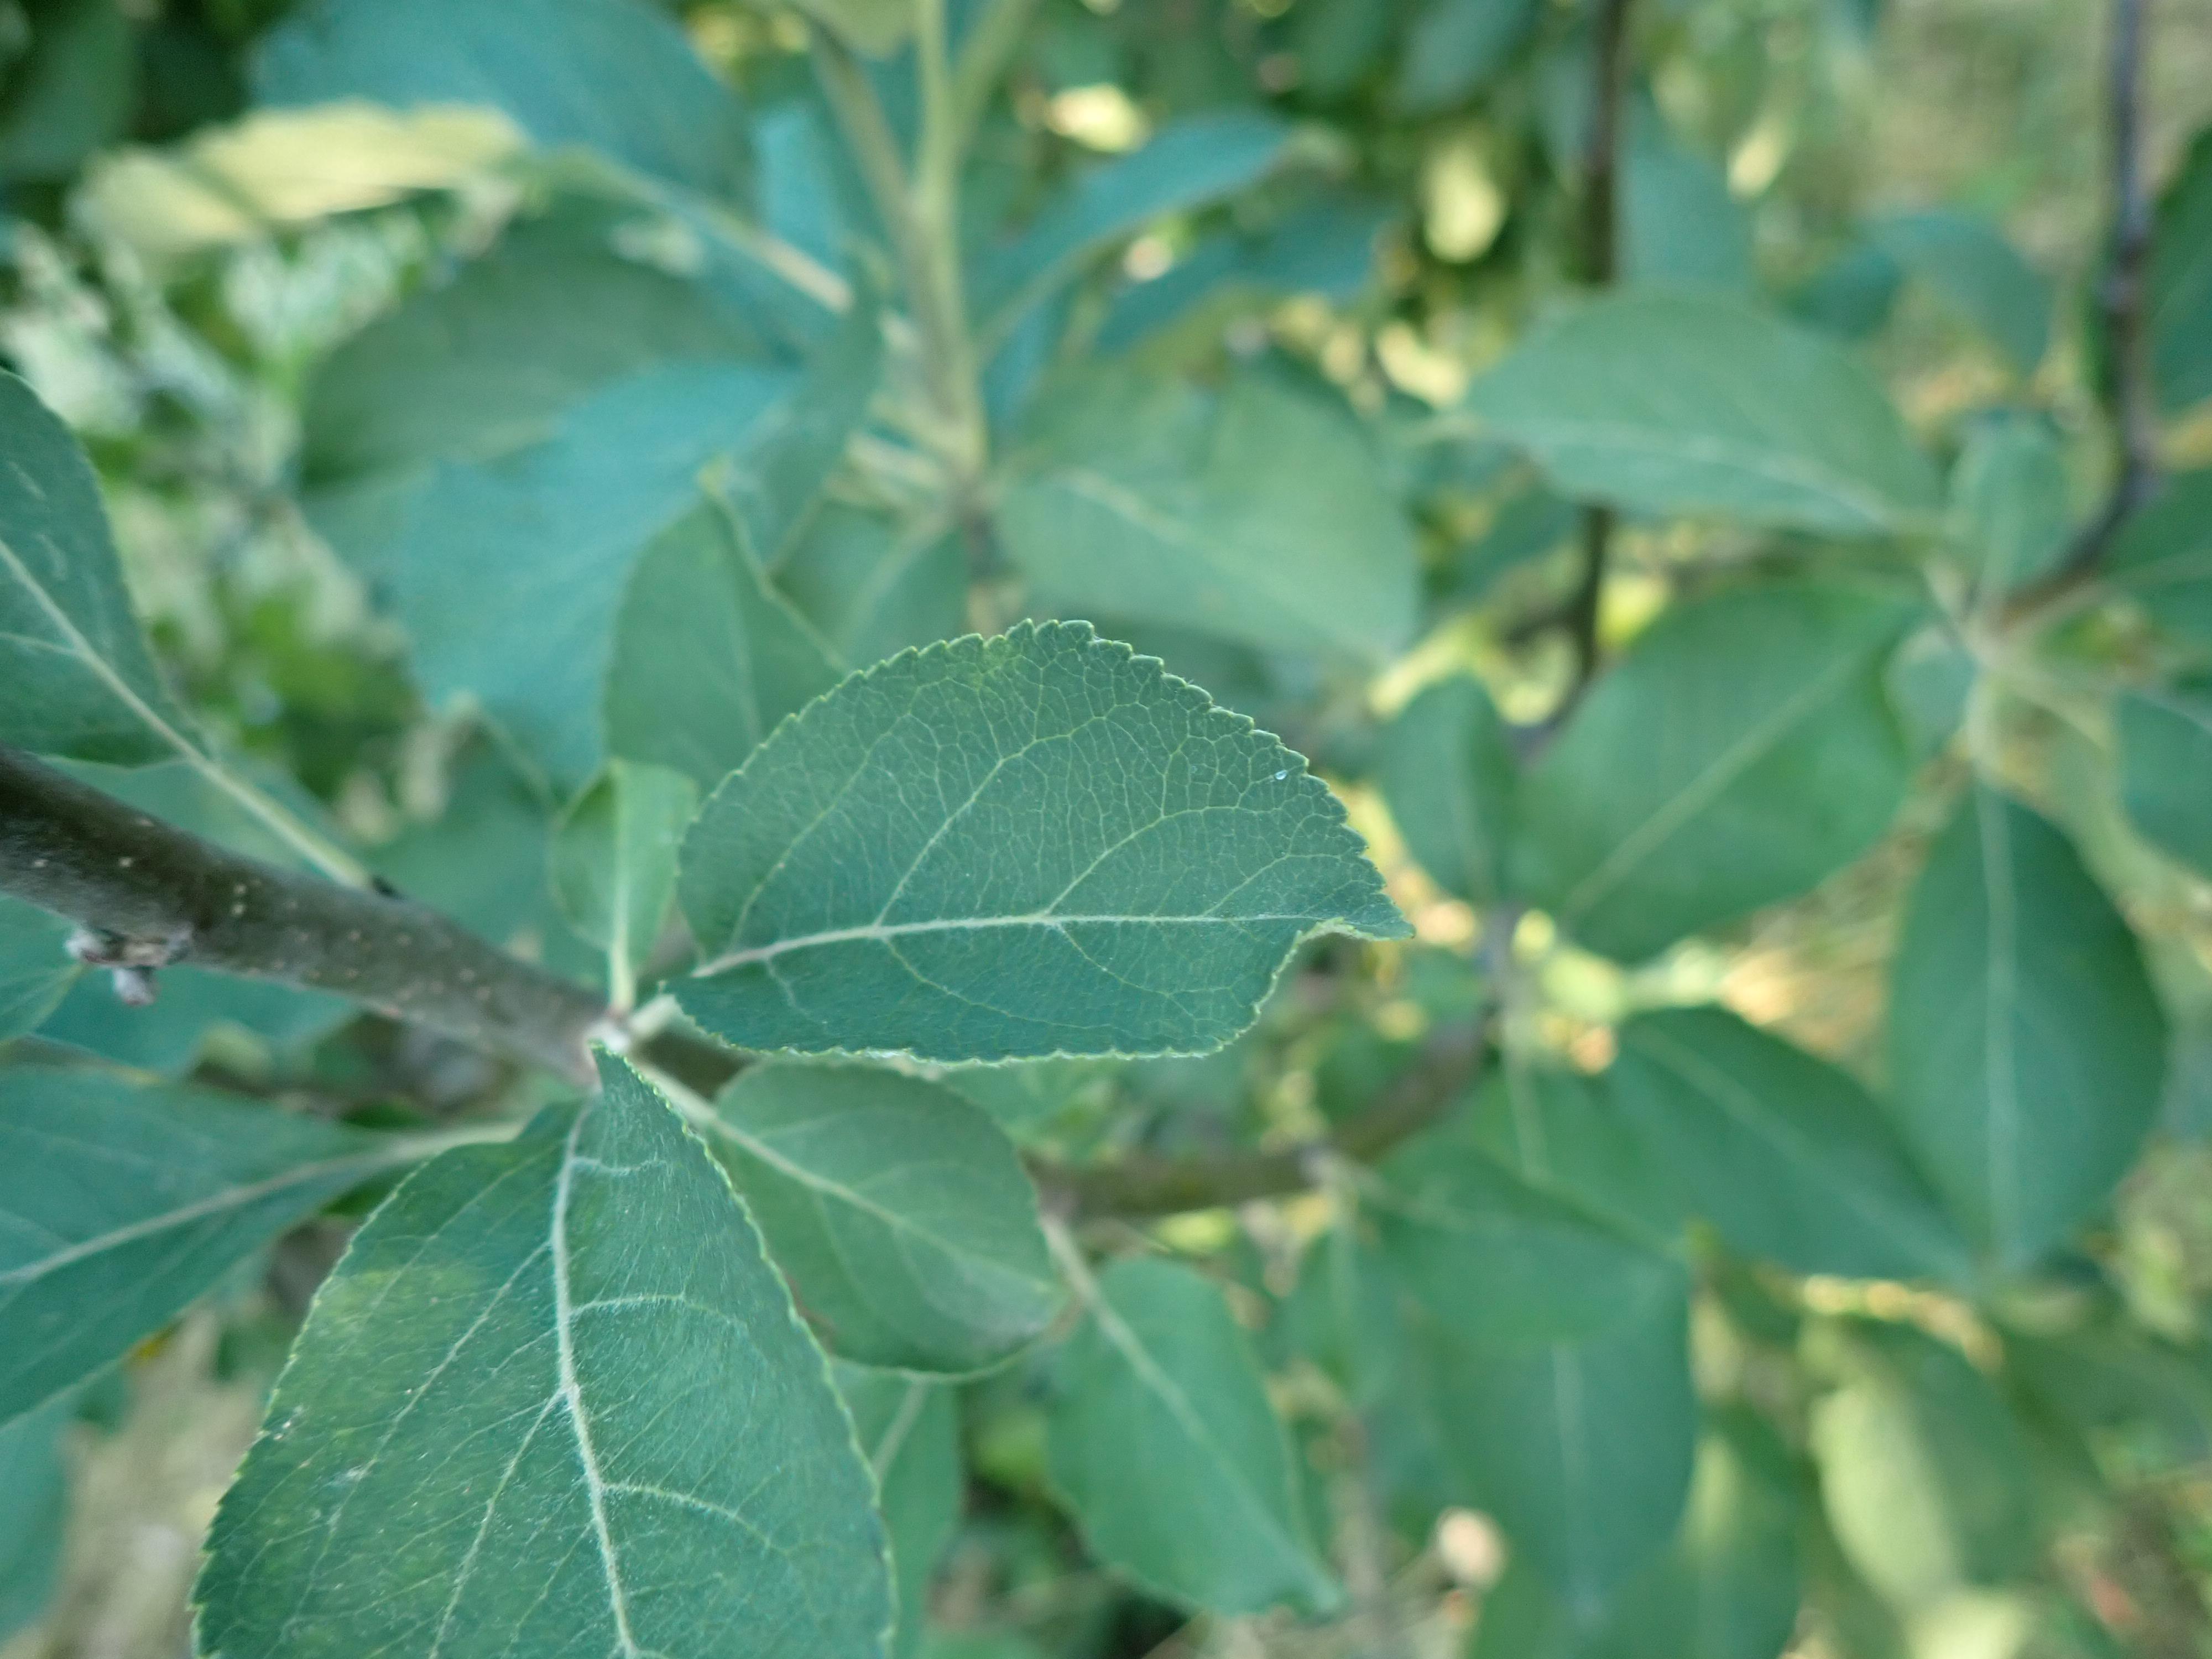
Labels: healthy